Jésuite
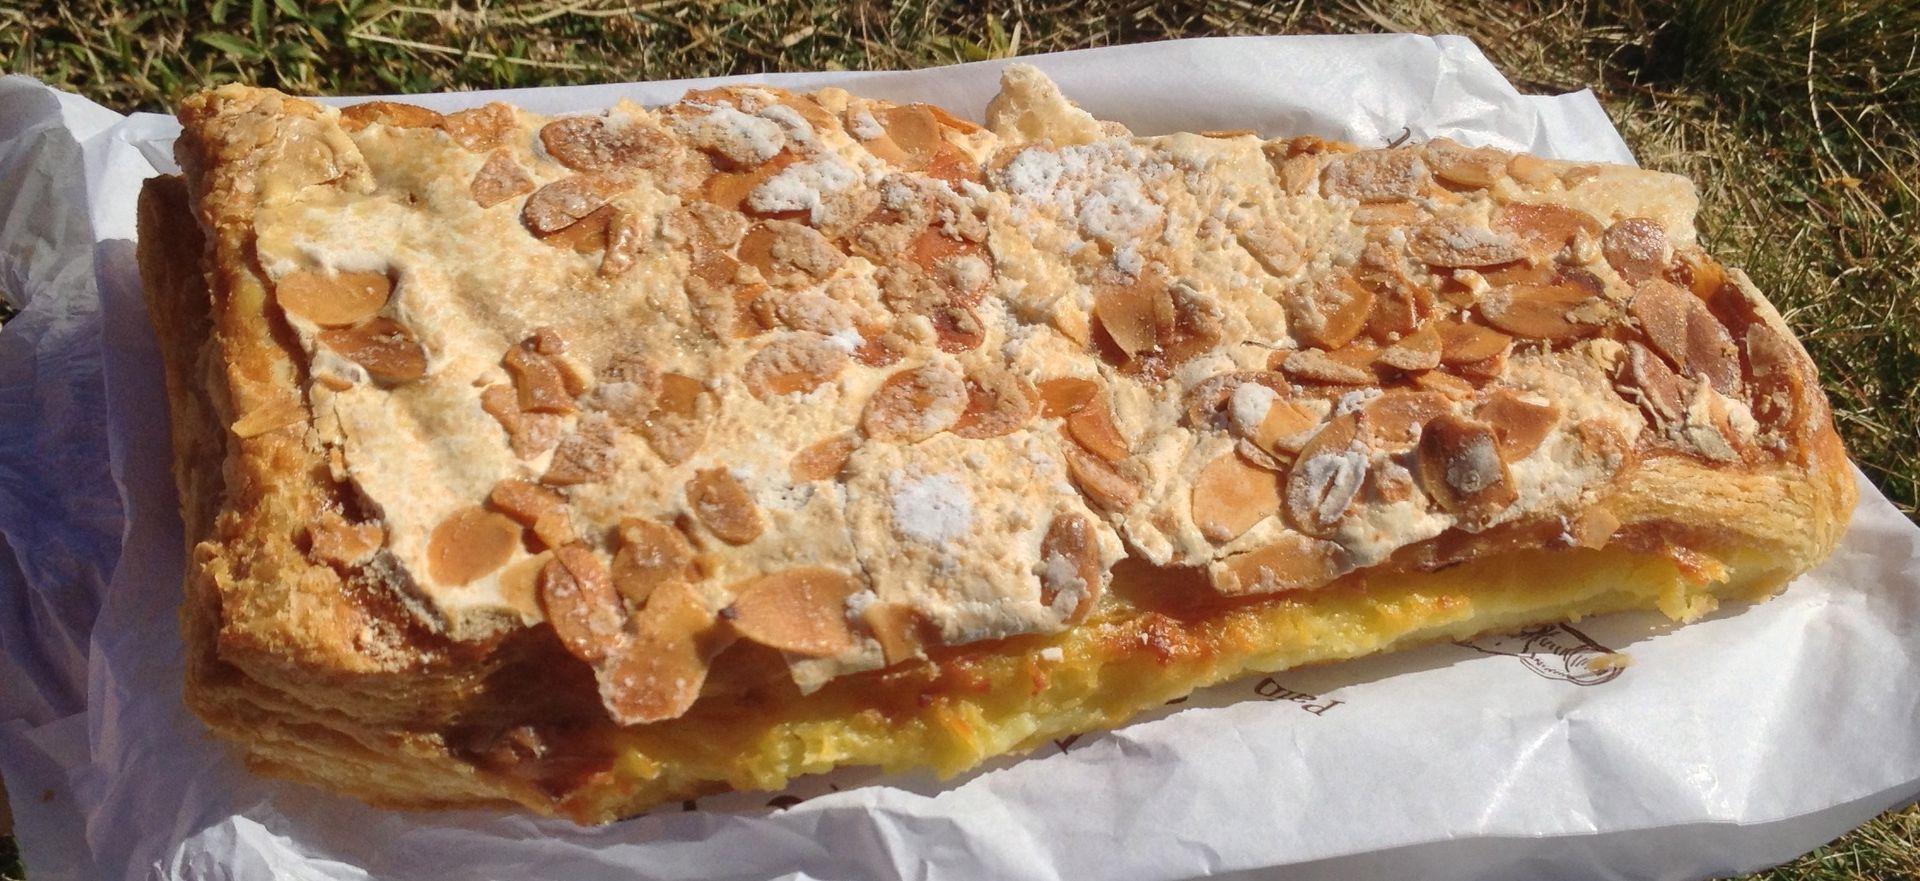
Also known as:
ca - Catalan: Jesuita
es - Spanish: Jesuita
fr - French: Jésuite
he - Hebrew: ז'סואיט
it - Italian: Jesuítas
sq - Albanian: Jezuite
tr - Turkish: Jésuite
uk - Ukrainian: Хесуіта
Category: pastry (flaky pastry)
Cuisine: French
Associated cuisines: French
Area: Bordeaux
Countries: France
Region: Western Europe, , , ,
The dish is a triangular, flaky pastry filled with frangipane cream and topped with sliced almonds and powdered sugar. Rectangular in shape, it's made from puff pastry stuffed with ham and cheese, and covered with a sweet crust.